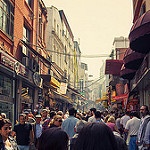
Scene: Outdoor